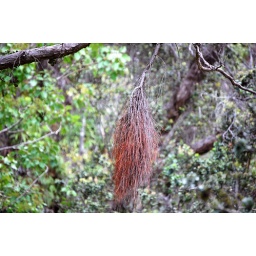
Metrosideros producing air roots at 4200 feet elevation in the cloud forest on Kilauea.